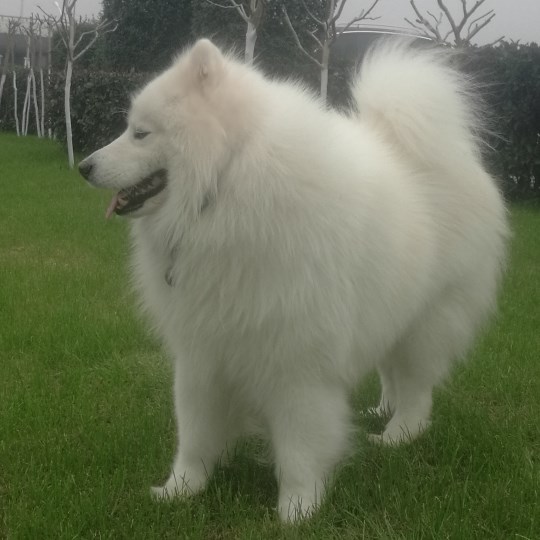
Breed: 2192-n000088-Samoyed